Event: Ecuador Earthquake
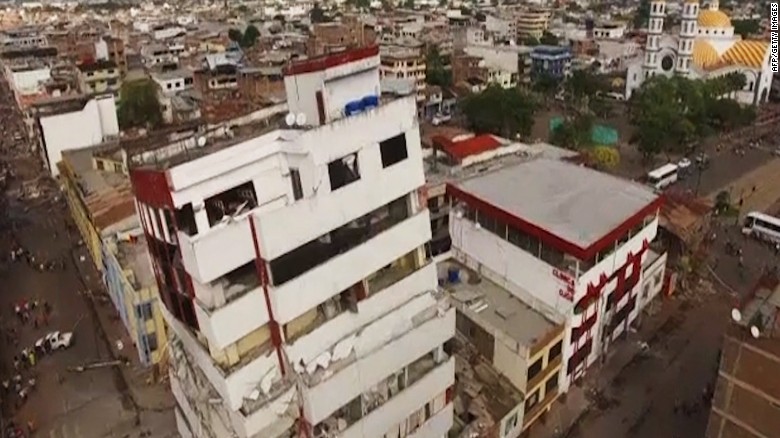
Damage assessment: damage